Saint Arnaud Range

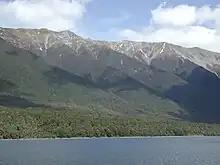
The mountains seen from the west across Lake Rotoiti

The Saint Arnaud Range is a mountain range in the central north of New Zealand's South Island. It lies between Lake Rotoiti and the upper reaches of the Wairau River, and marks the eastern boundary of Nelson Lakes National Park.